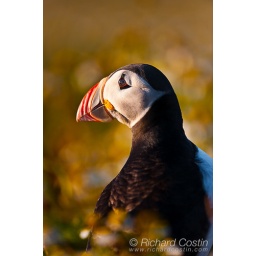
Atlantic puffin close up portrait in flower bed with soft evening light